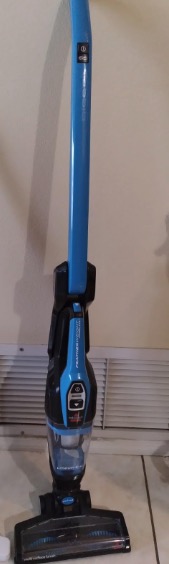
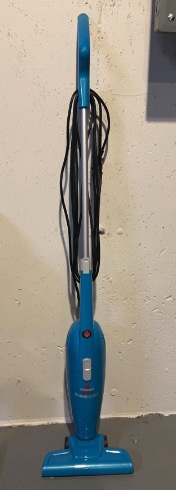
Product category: items_vacuum
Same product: no